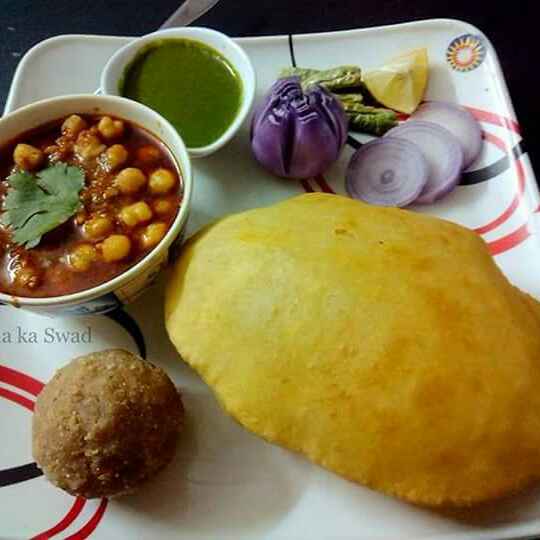
Dish: chole_bhature